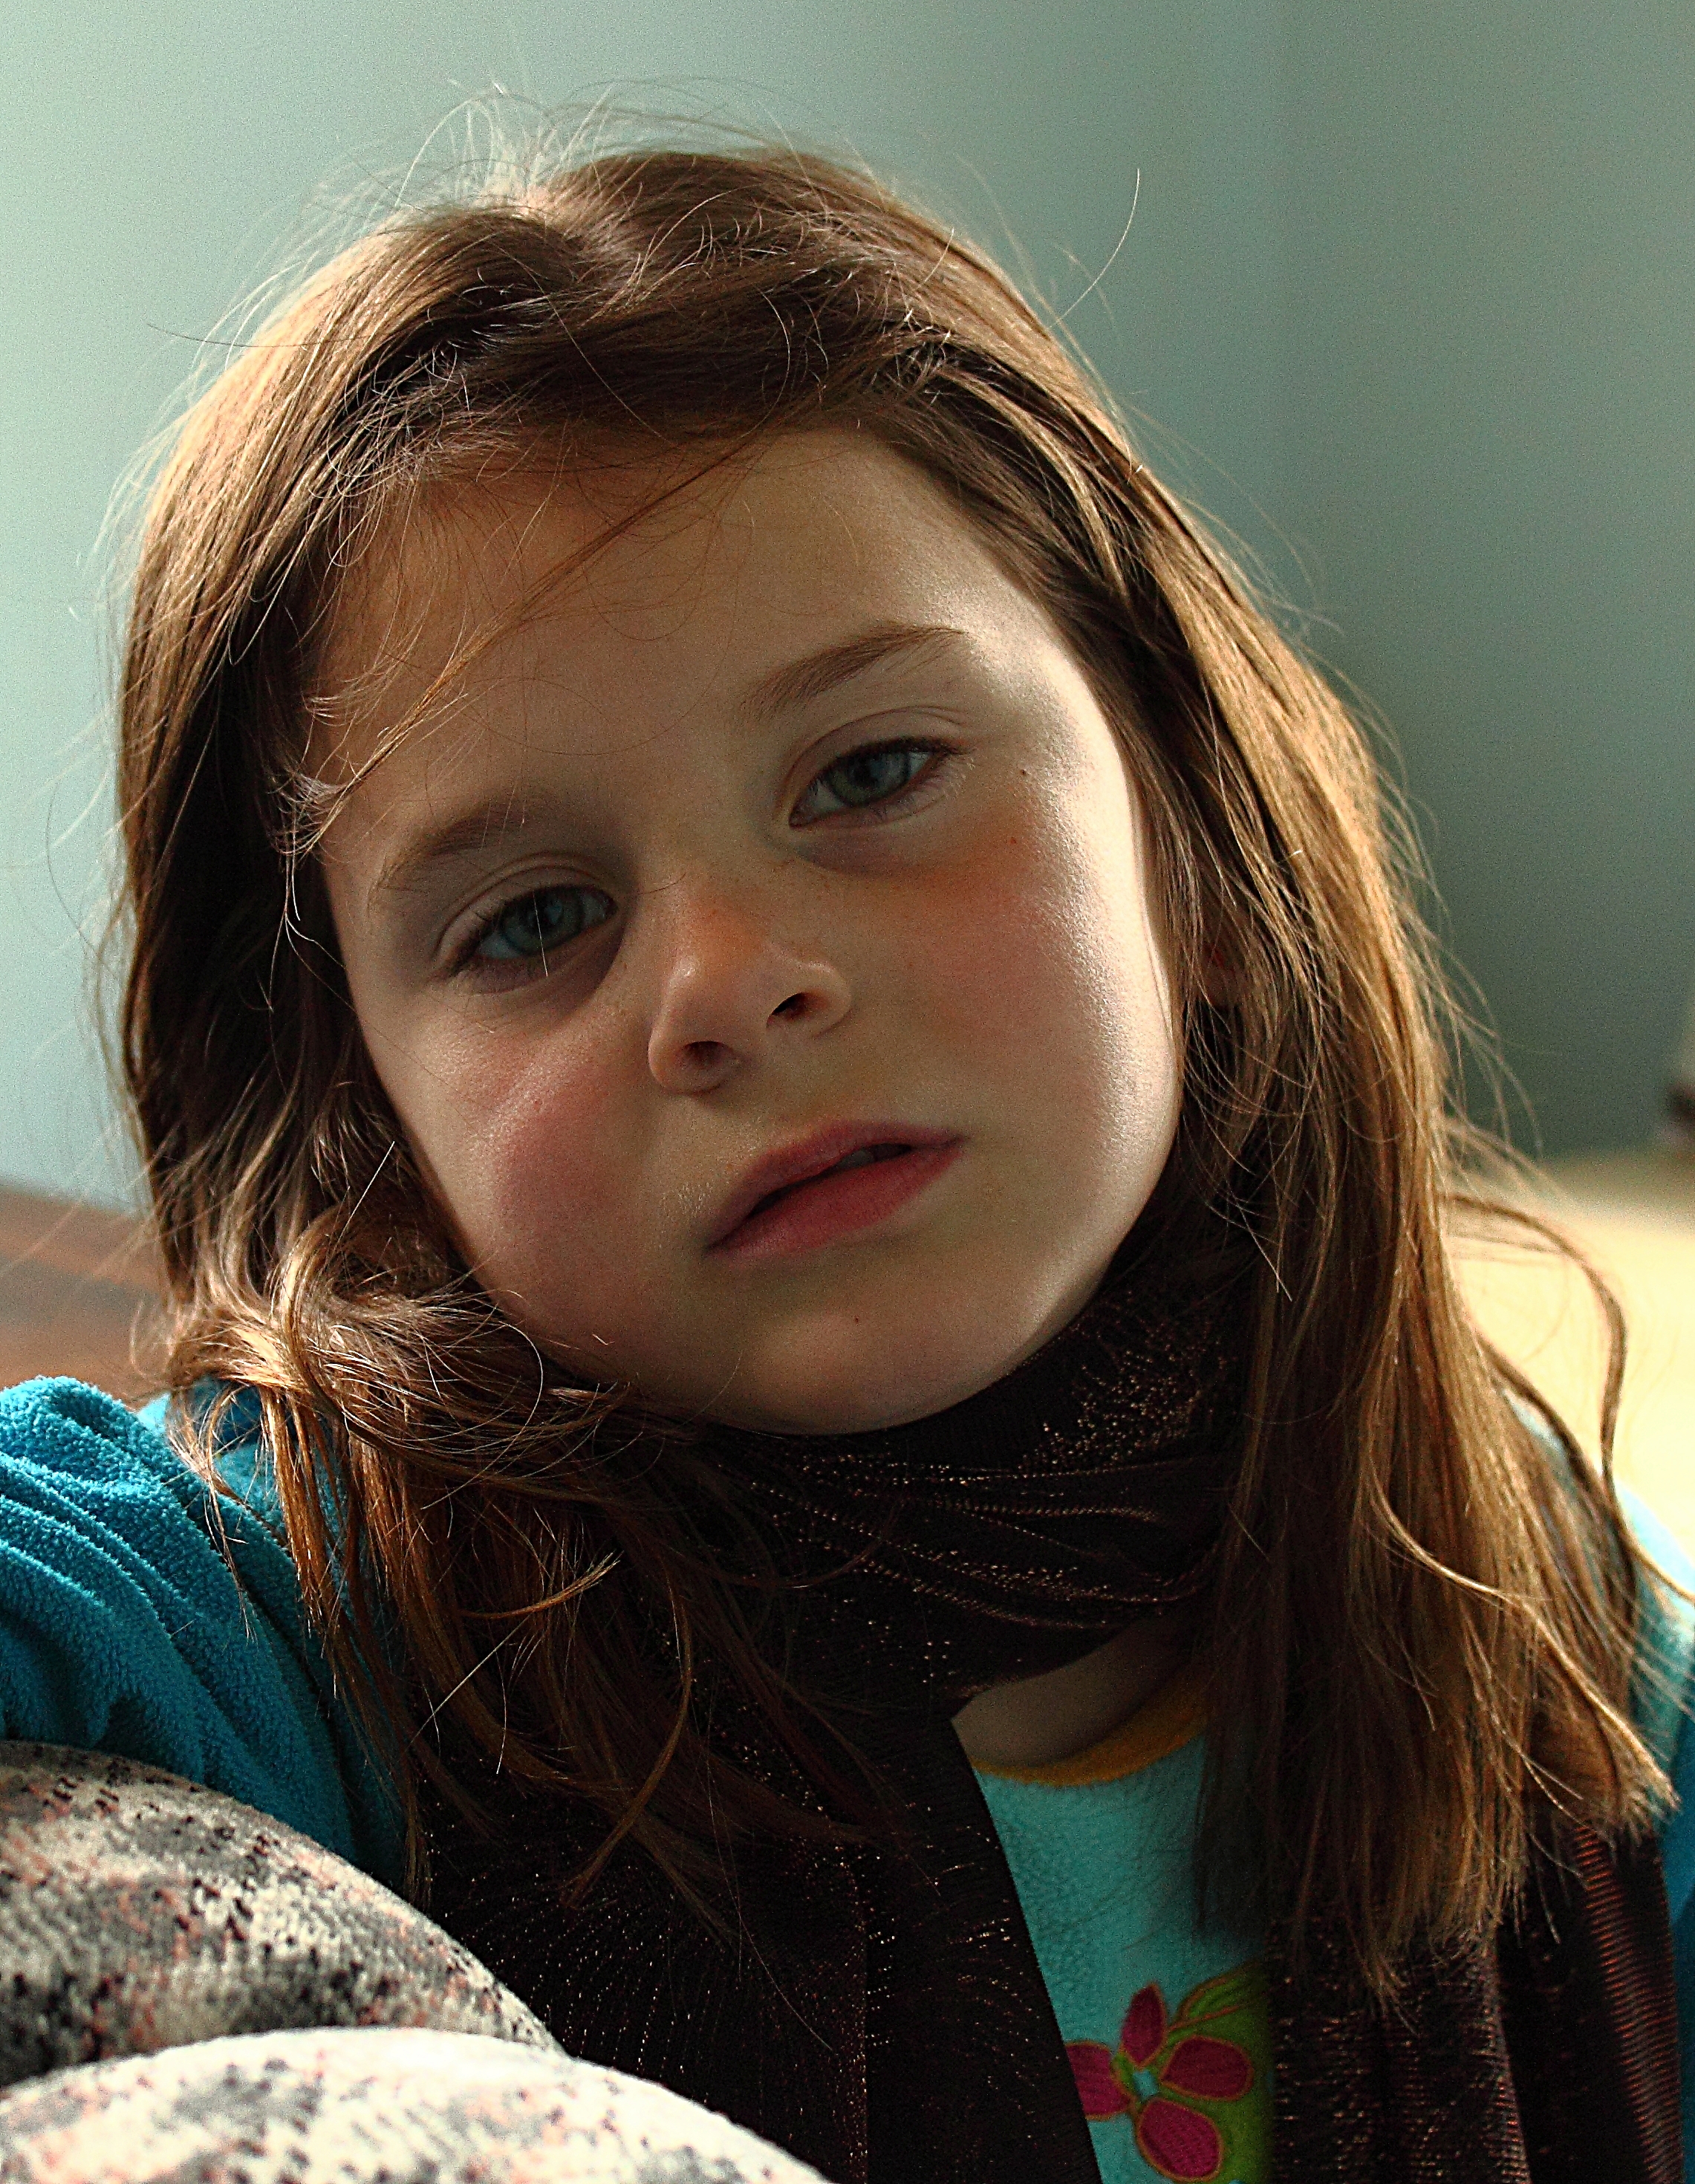
person, girl, woman, hair, photography, portrait, model, color, lady, facial expression, hairstyle, smile, mouth, long hair, close up, human body, face, nose, eye, head, skin, beauty, blond, organ, emotion, retratos, ggl1, noa, photo shoot, brown hair, portrait photography